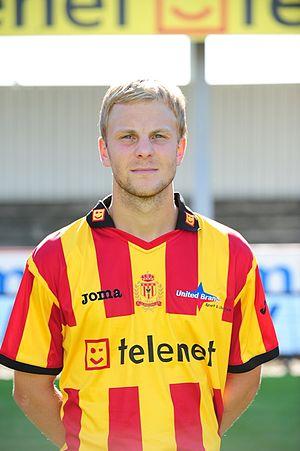
Julien Gorius est un footballeur français.
Cette page concerne les événements qui se sont produits durant l'année 1985 en Lorraine.